Ed Roberts (computer engineer)

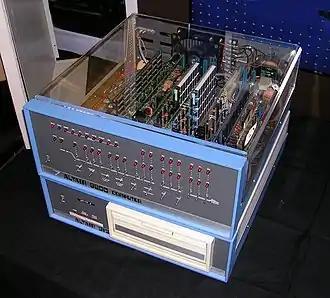
Altair 8800 Computer with 8-inch floppy disk system

MITS products typically had generic names such as the Model 1440 Calculator or the Model 1600 Digital Voltmeter. The editors of "Popular Electronics" wanted a more alluring name for the computer. MITS technical writer David Bunnell came up with three pages of possible names, but Roberts was too busy finishing the computer design to choose one. There are several versions of the story of who selected Altair as the computer name. At the first Altair Computer Convention (March 1976), Les Solomon told the audience that the name was inspired by his 12-year-old daughter Lauren. "She said why don't you call it Altair – that's where the [Star Trek] Enterprise is going tonight." The December 1976 issue of "Popular Science" misquoted this account, giving credit to Ed Roberts' daughter. His only daughter Dawn was not born until 1983. Both of these versions have appeared in many books, magazines, and web sites.